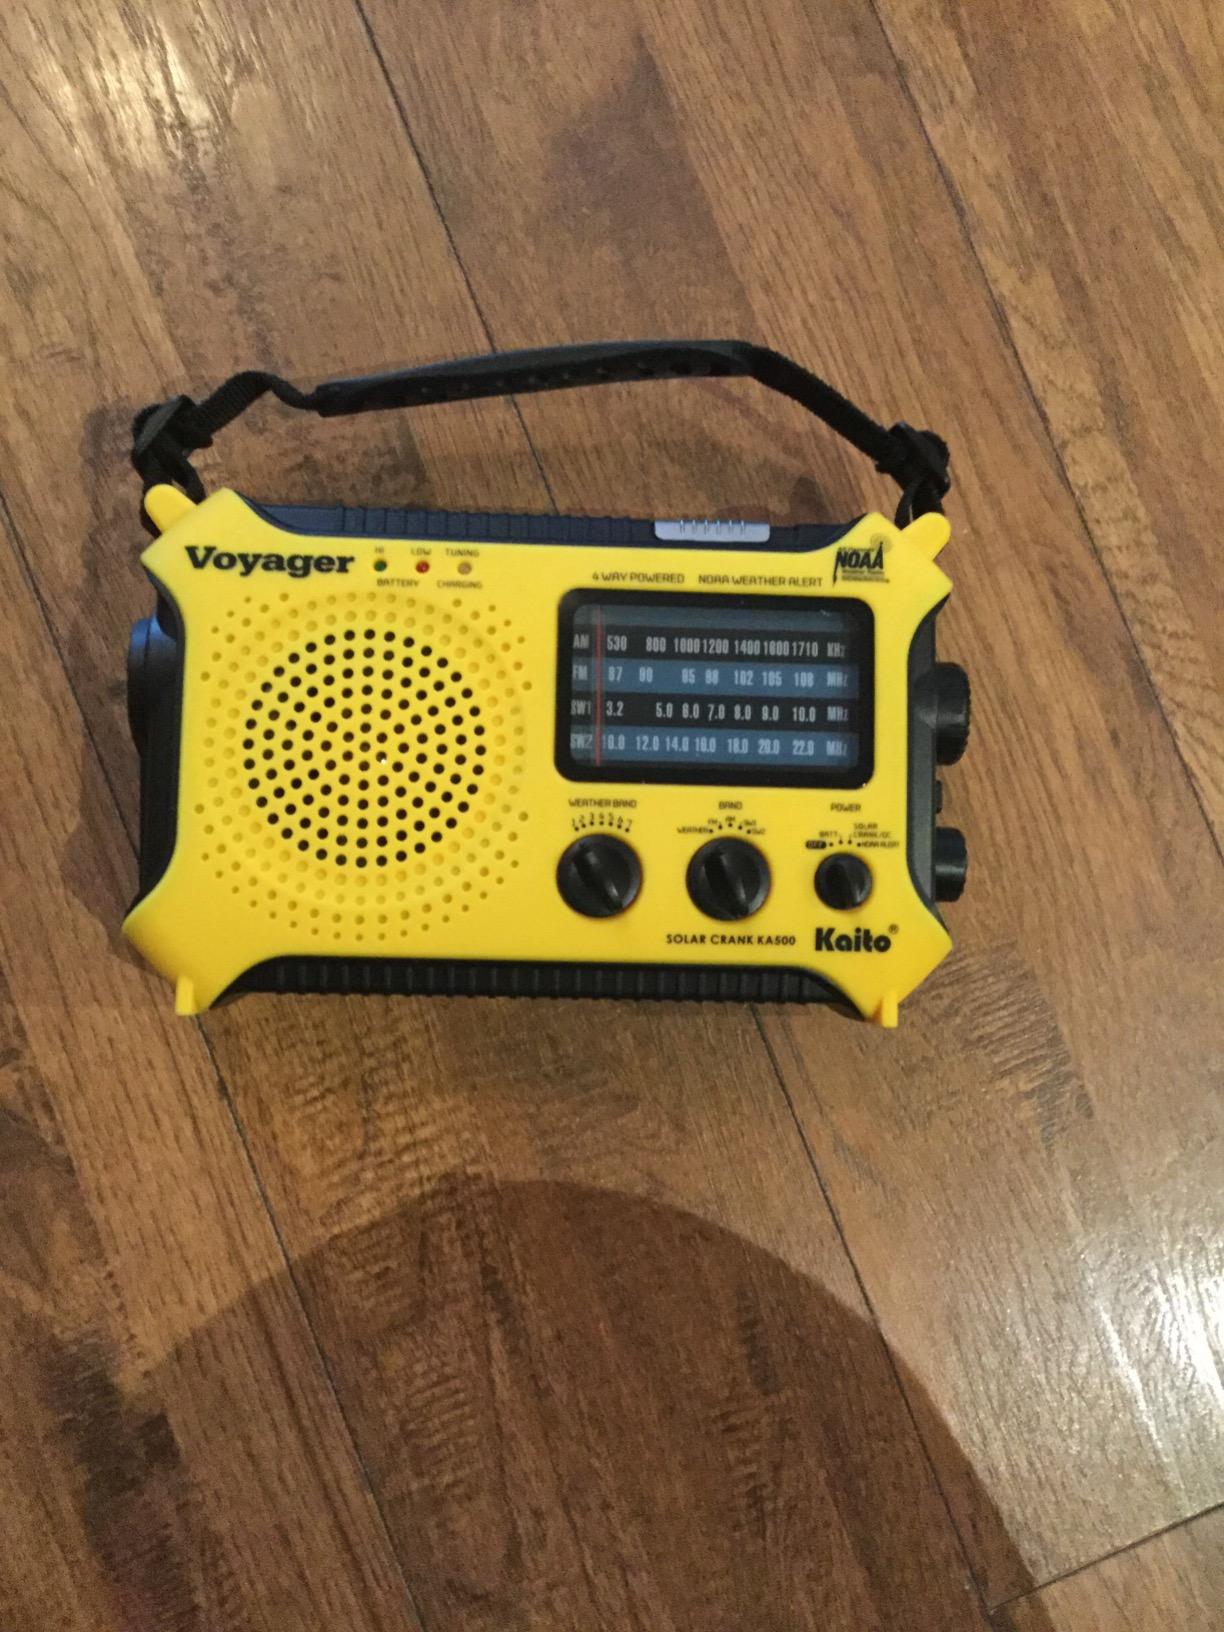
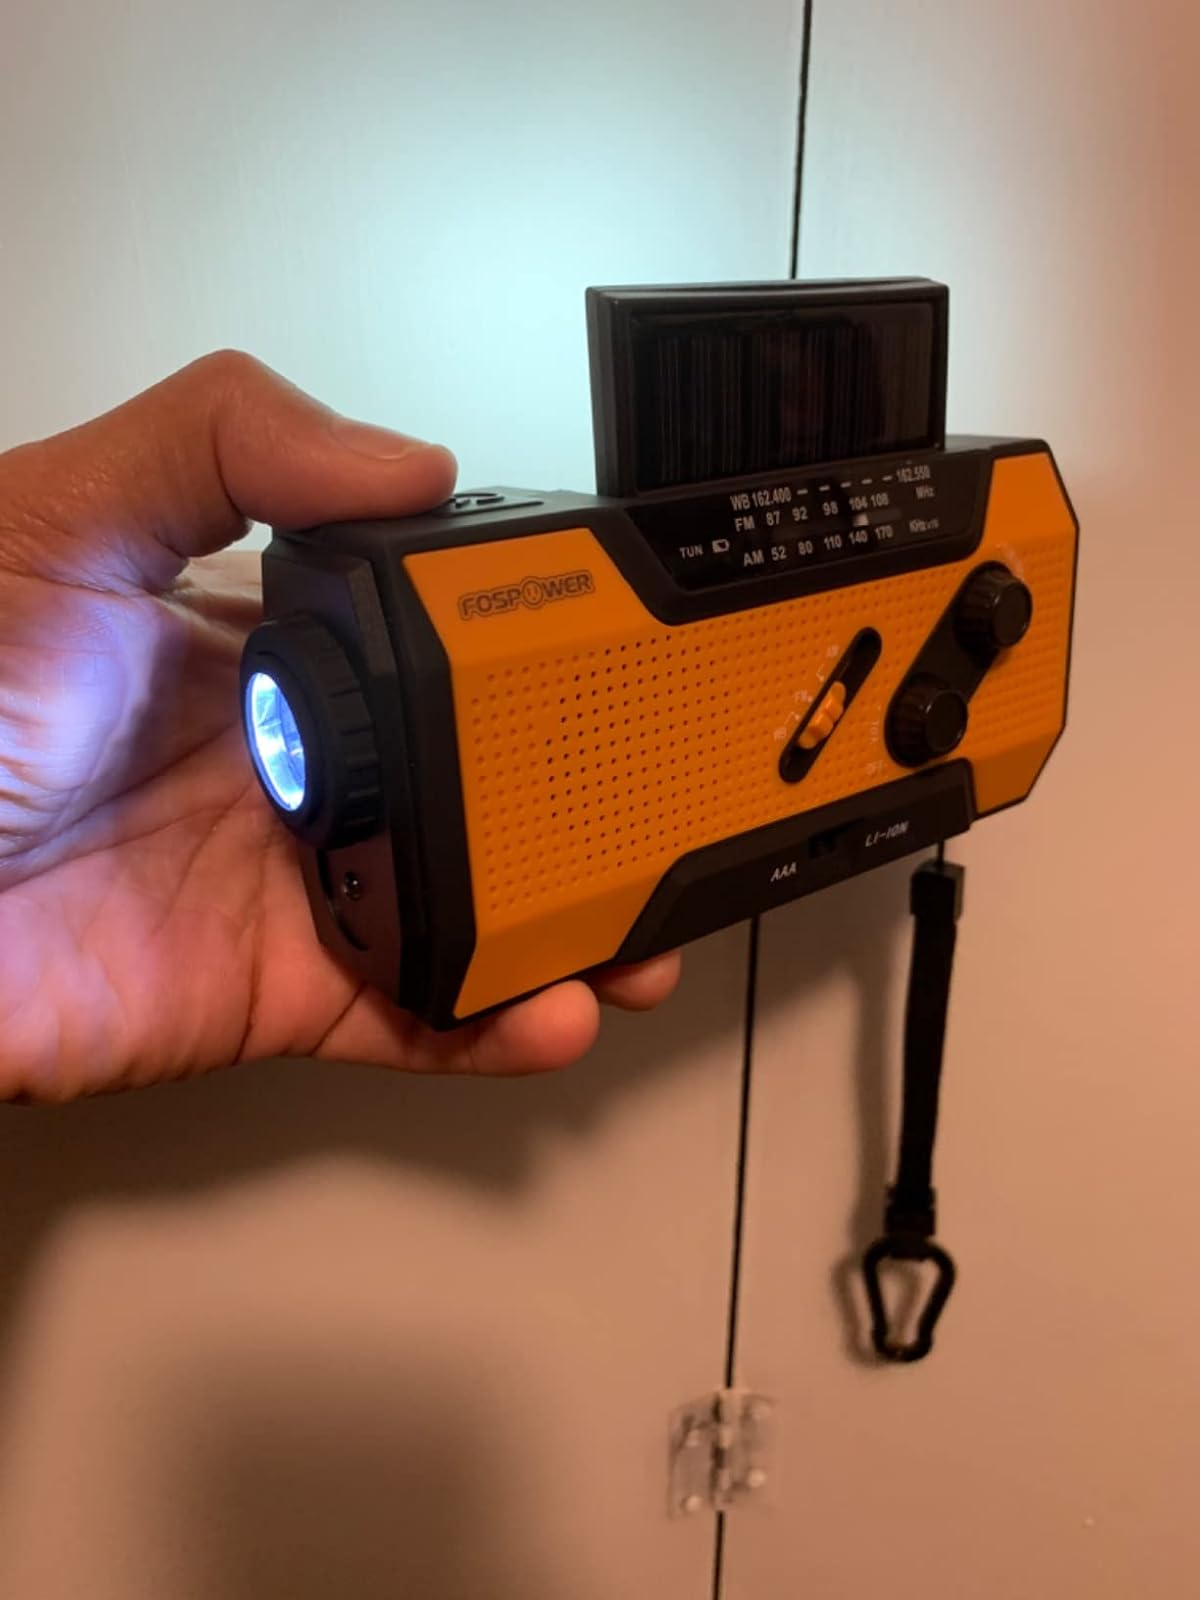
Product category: radio
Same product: no